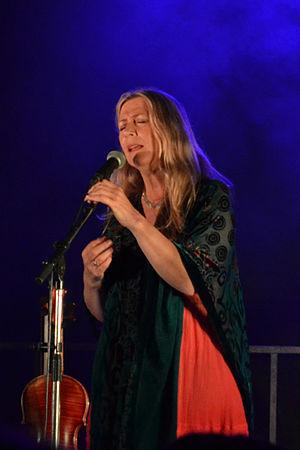
Le groupe irlandais de musique traditionnelle Altan en concert lors des Mardis de Plouescat (Nord Finistère, Bretagne, France) le 23 juillet 2013. Français
Mairéad Ní Mhaonaigh, née le 26 juillet 1959 à Gaoth Dobhair, comté de Donegal, est une violoniste traditionnelle et chanteuse irlandaise. Elle est le leader du groupe Altan et fait également partie du quatuor vocal T with the Maggies.